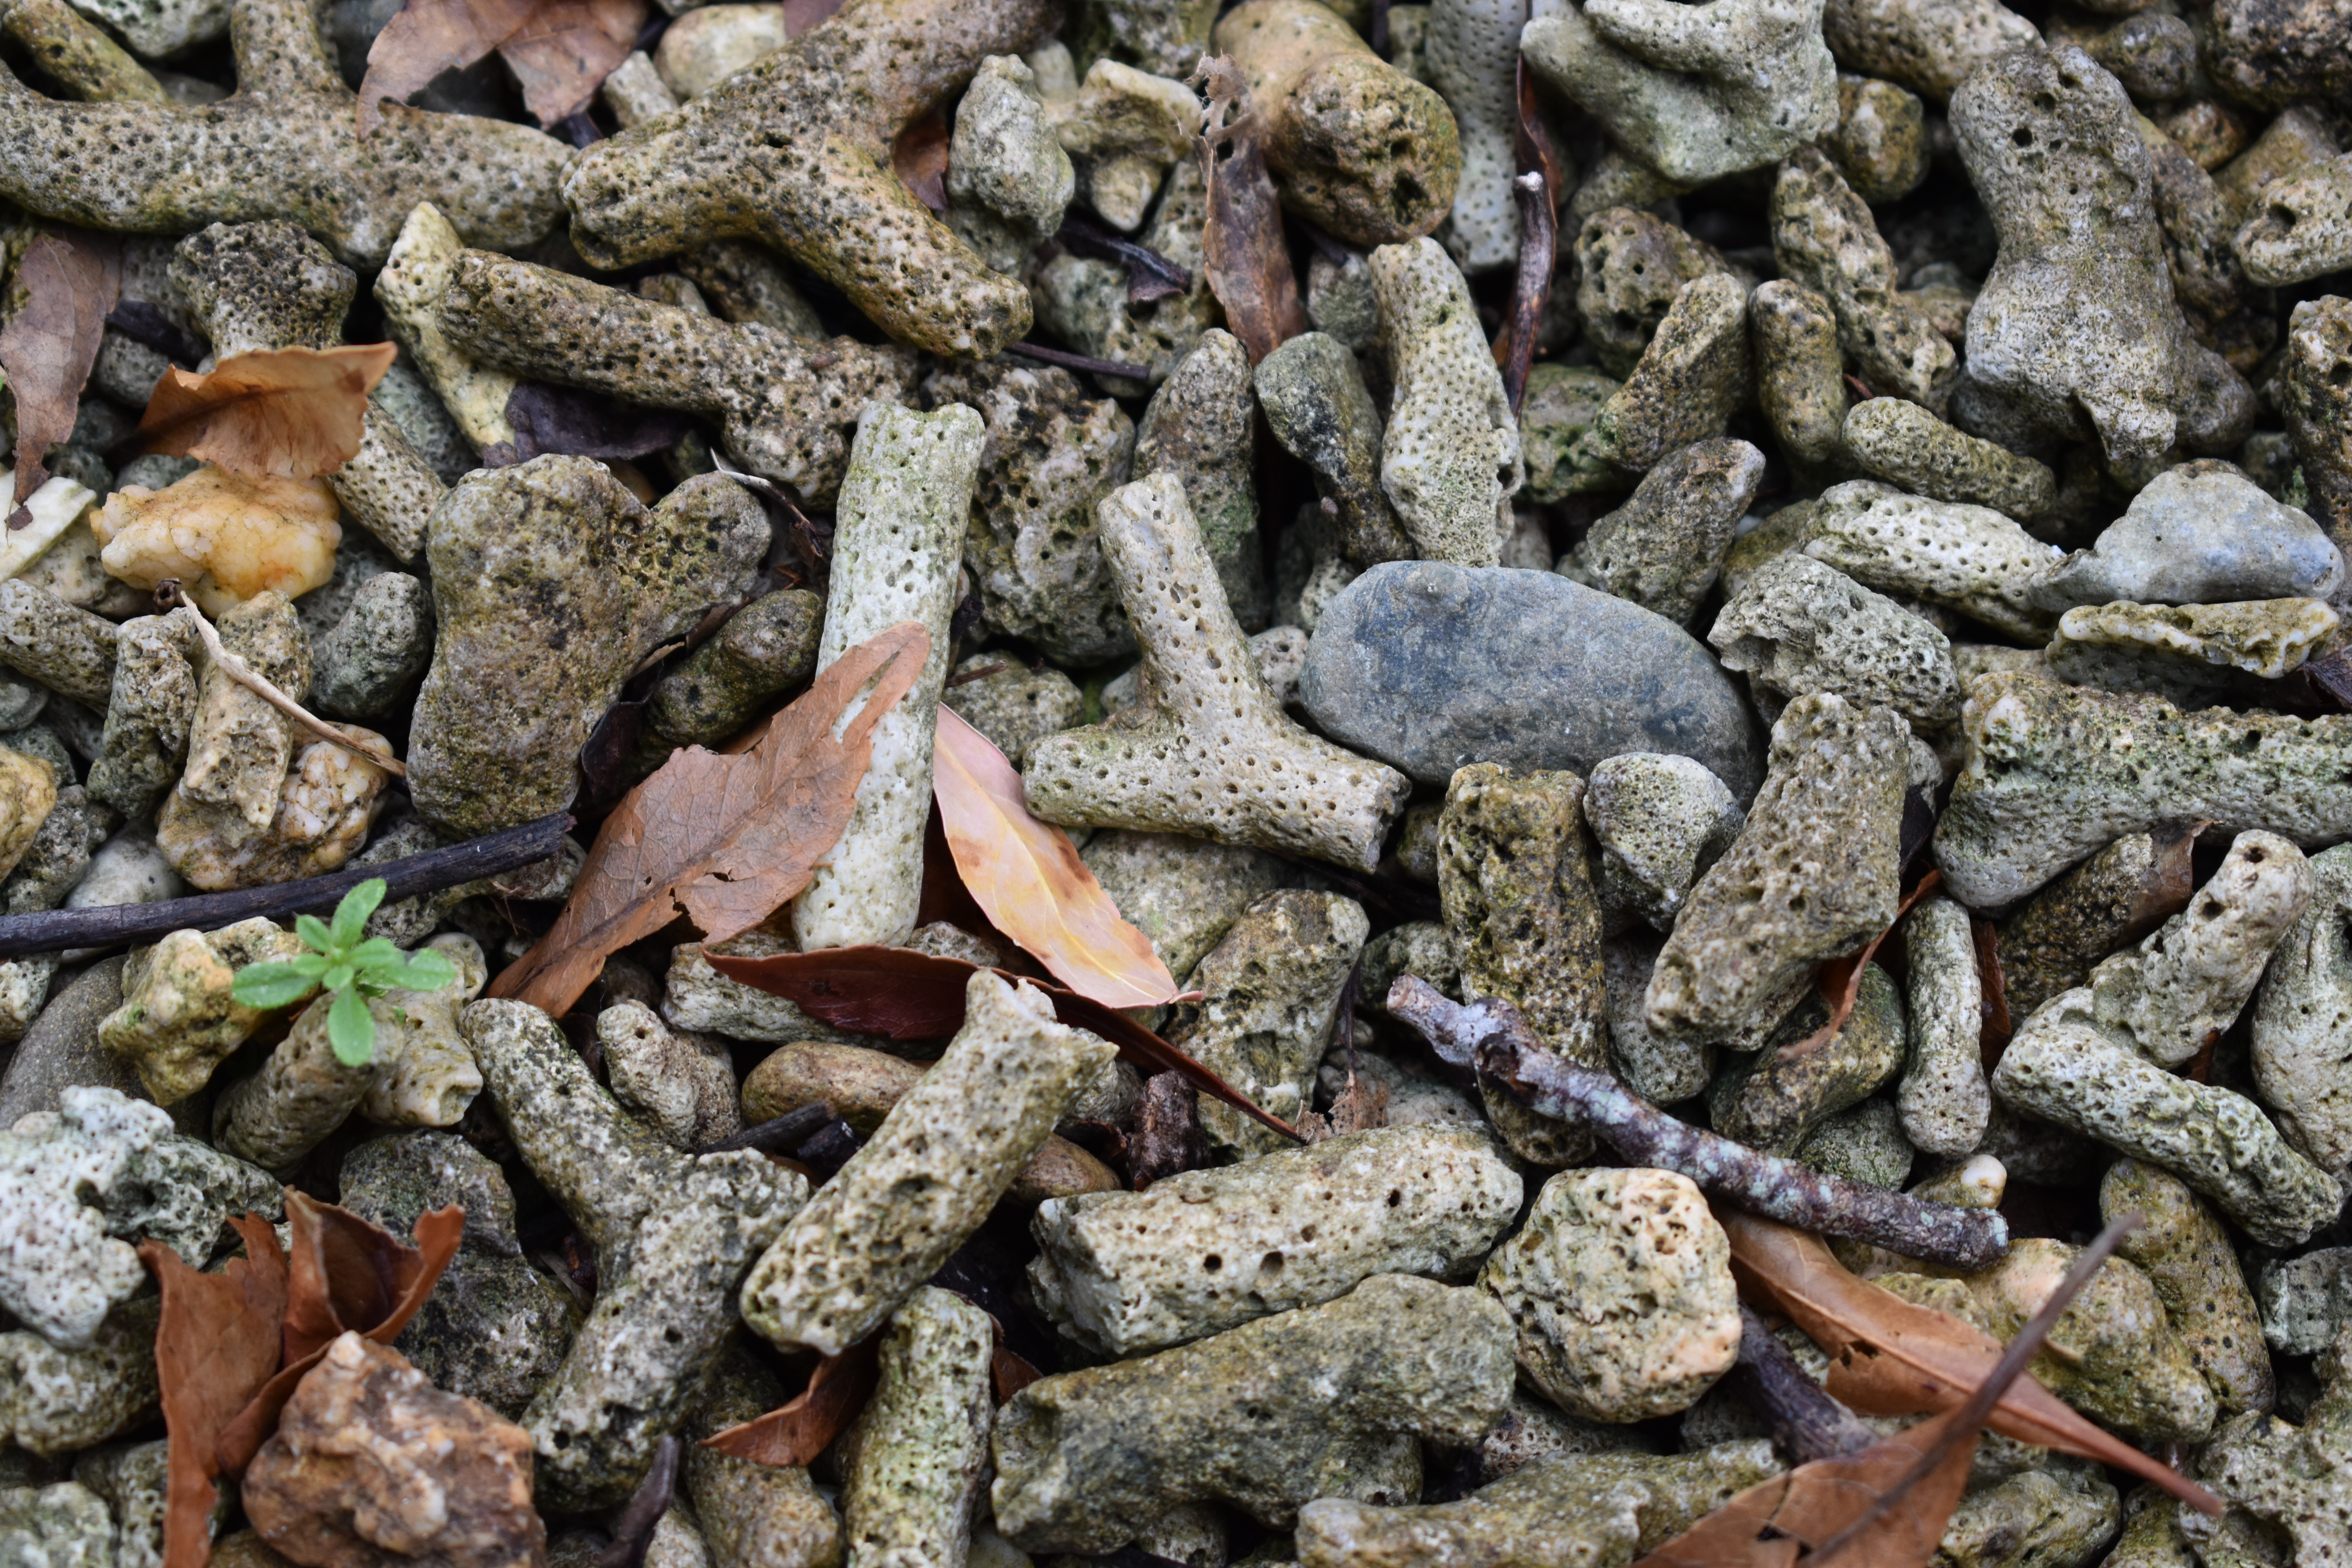
okinawa, japan, winter, rock, rubble, gravel, soil, plant